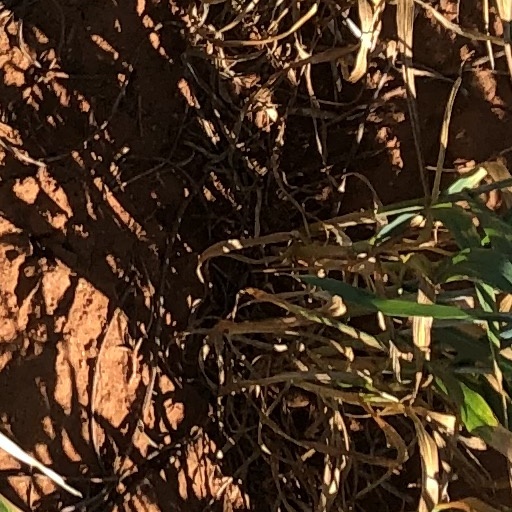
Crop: wheat